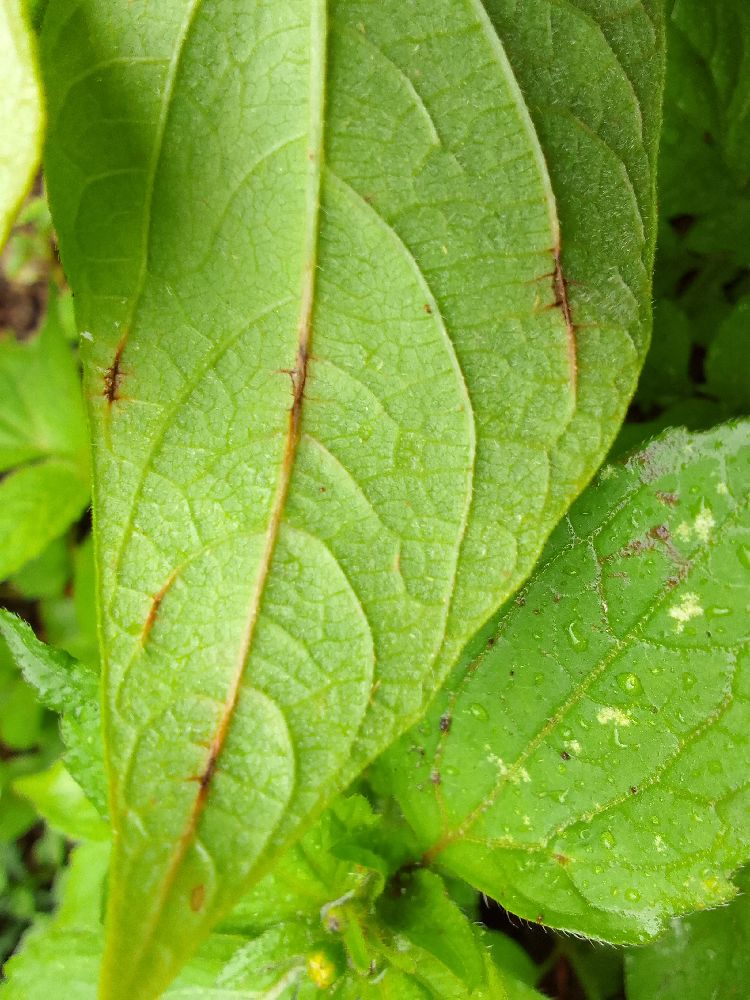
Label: anthracnose